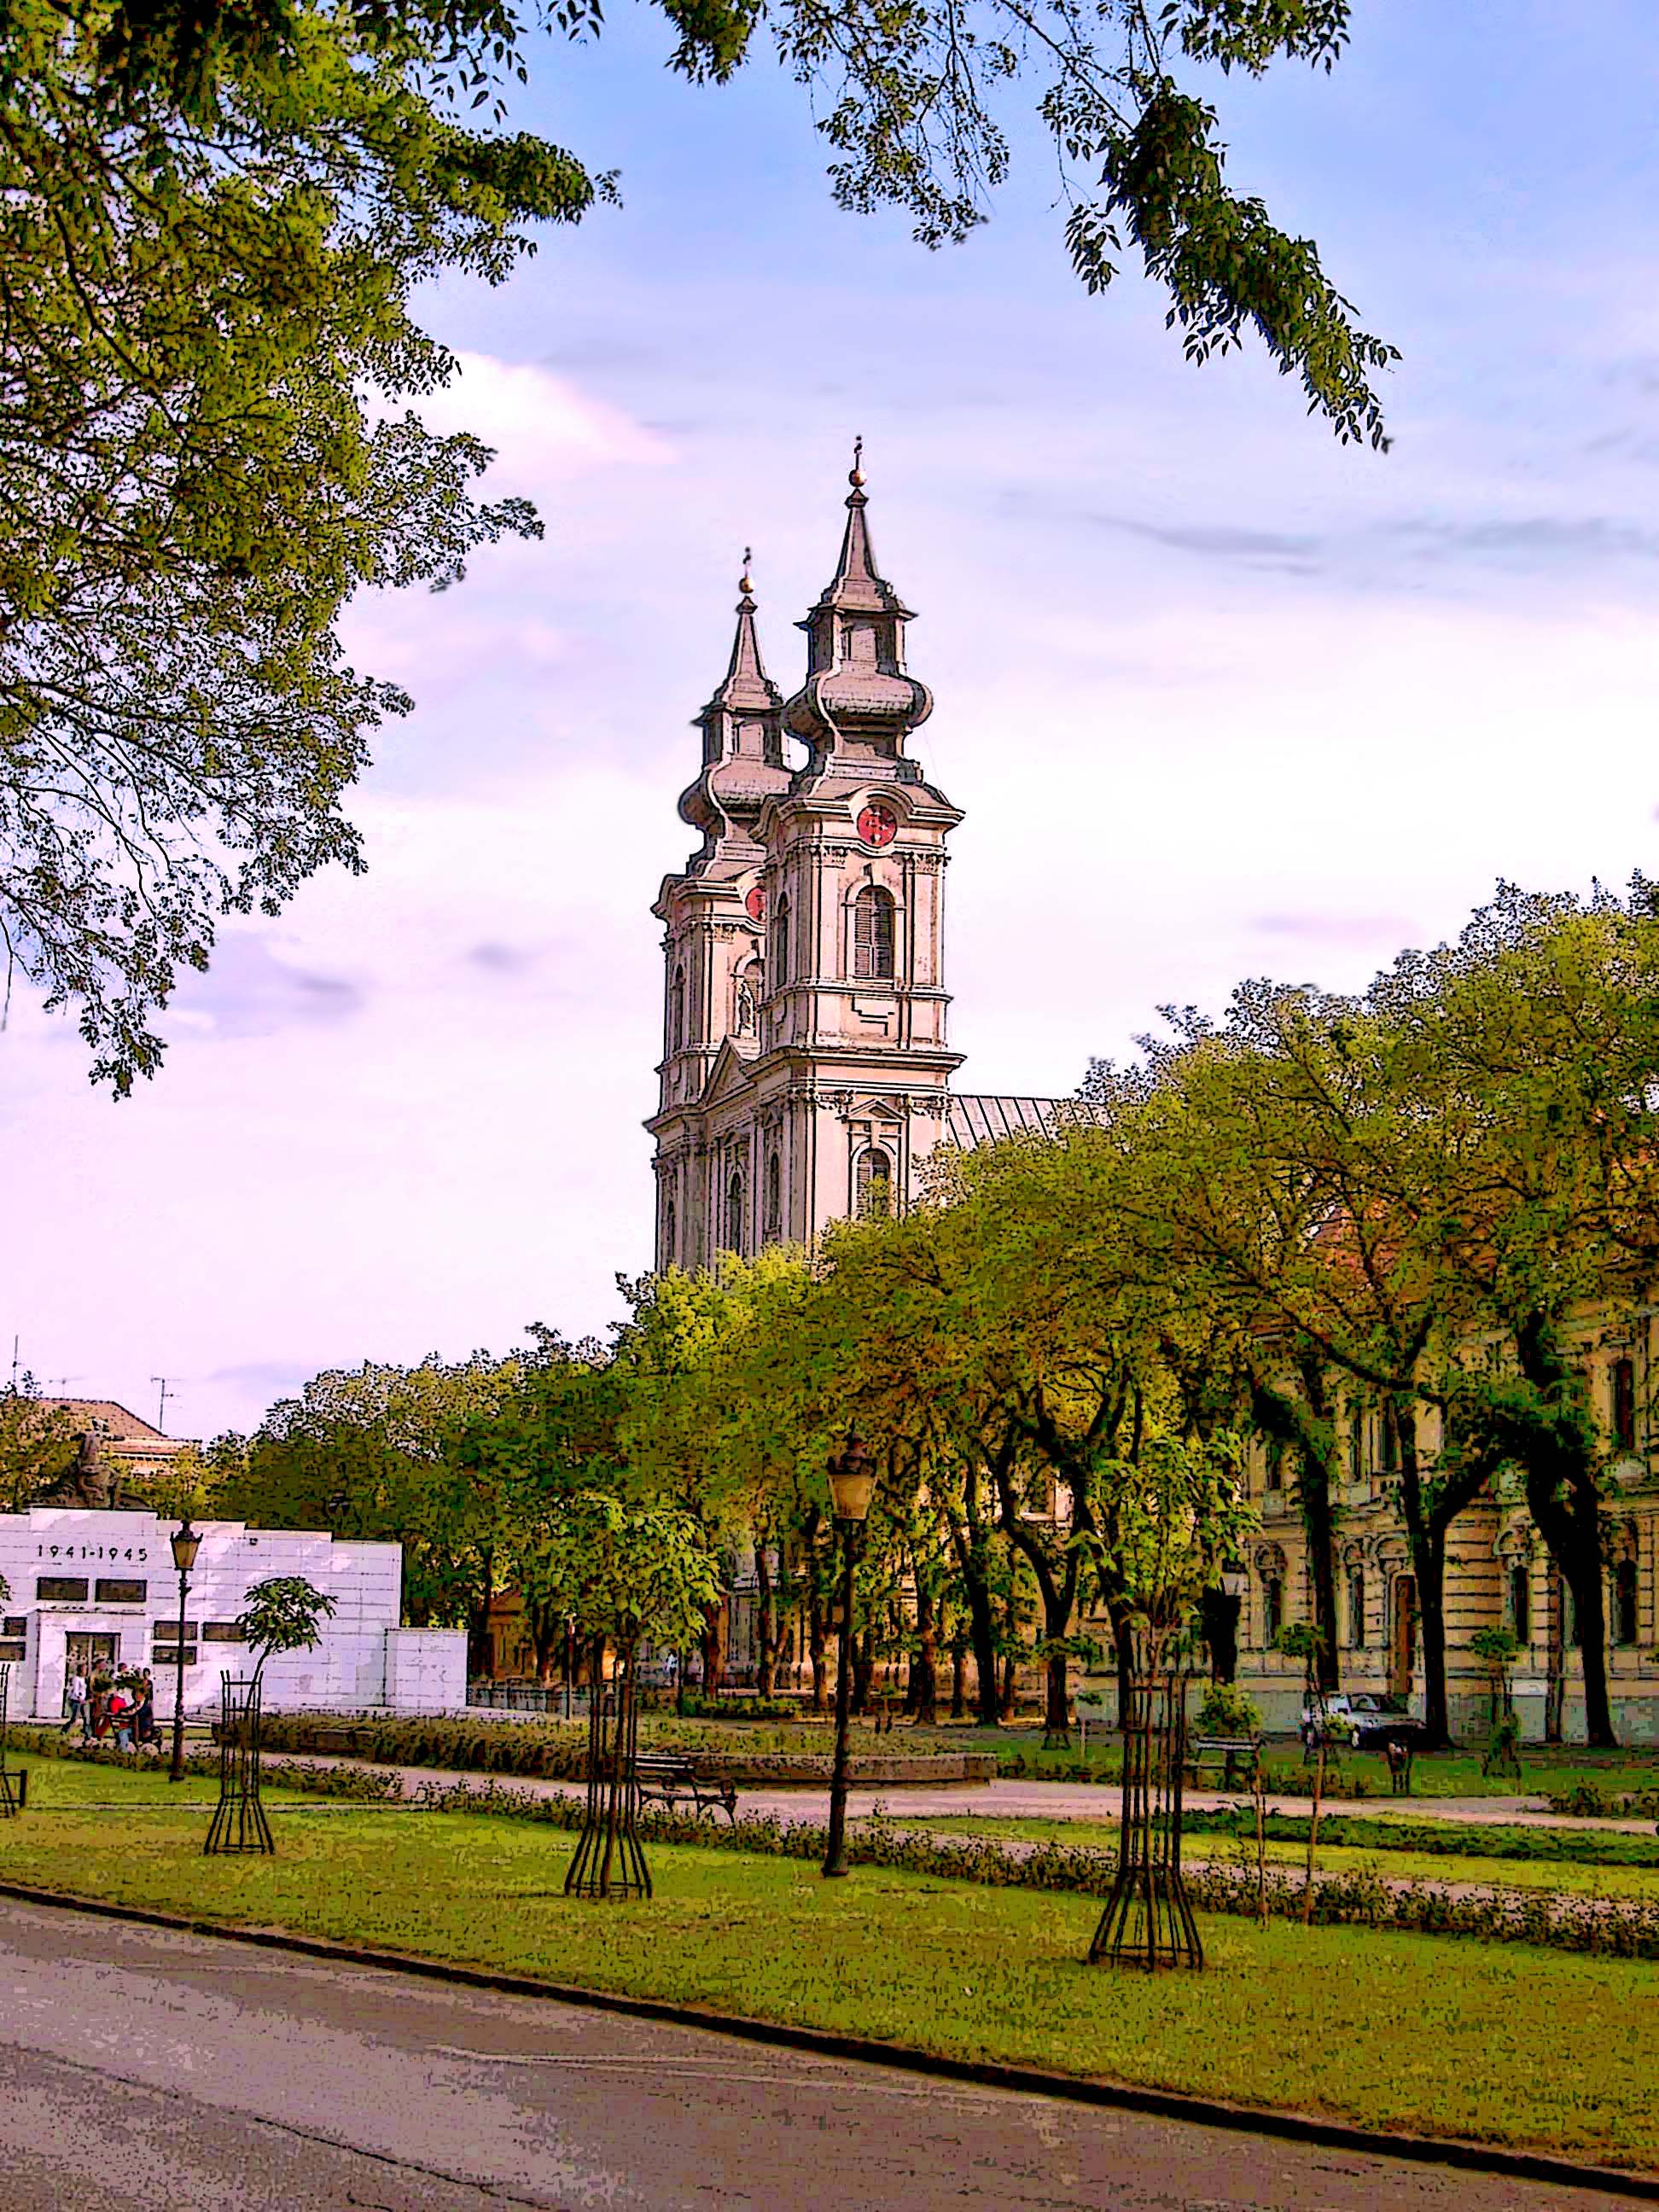
cathedral, church, christianity, towers, park, green, baroque, architecture, style, tree, alley, clear day, subotica, vojvodina, serbia, photo, travel, poster, sky, landmark, tourist attraction, city, plant, steeple, spire, building, place of worship, estate, tower, spring, landscape, plaza, facade, chateau